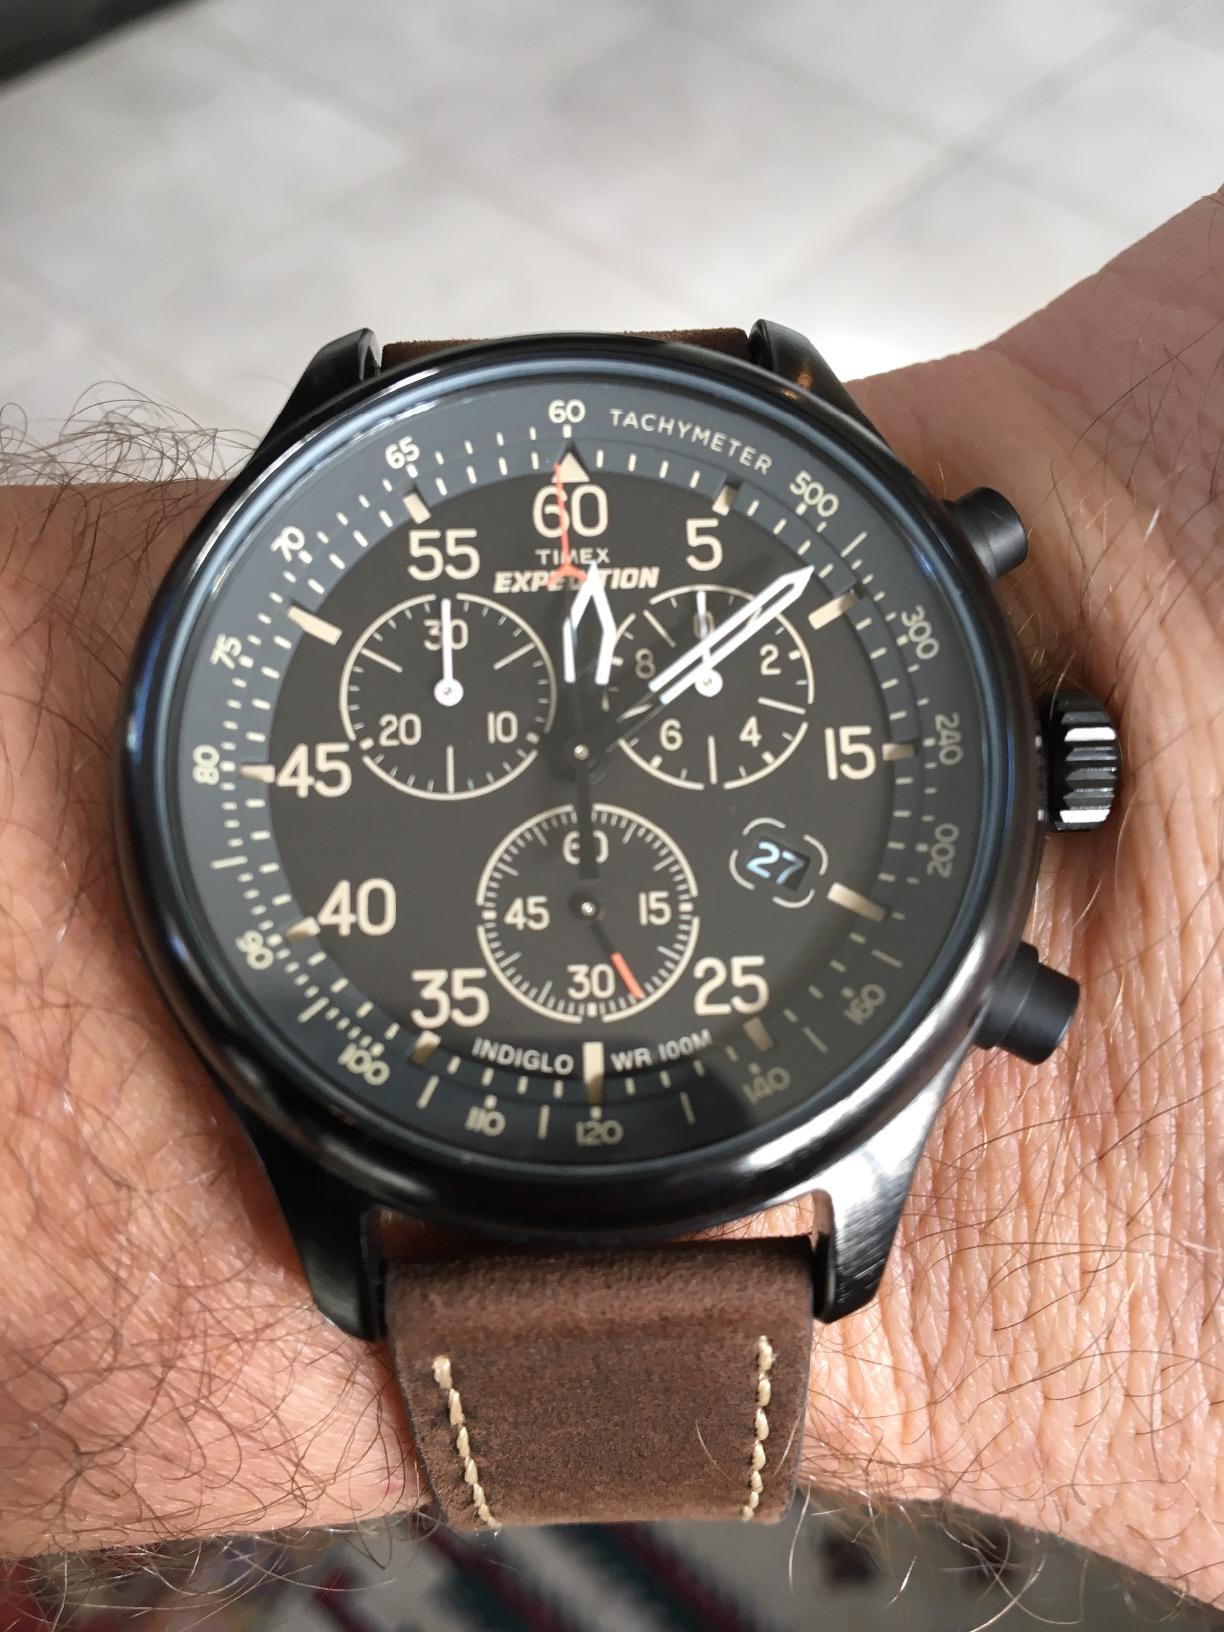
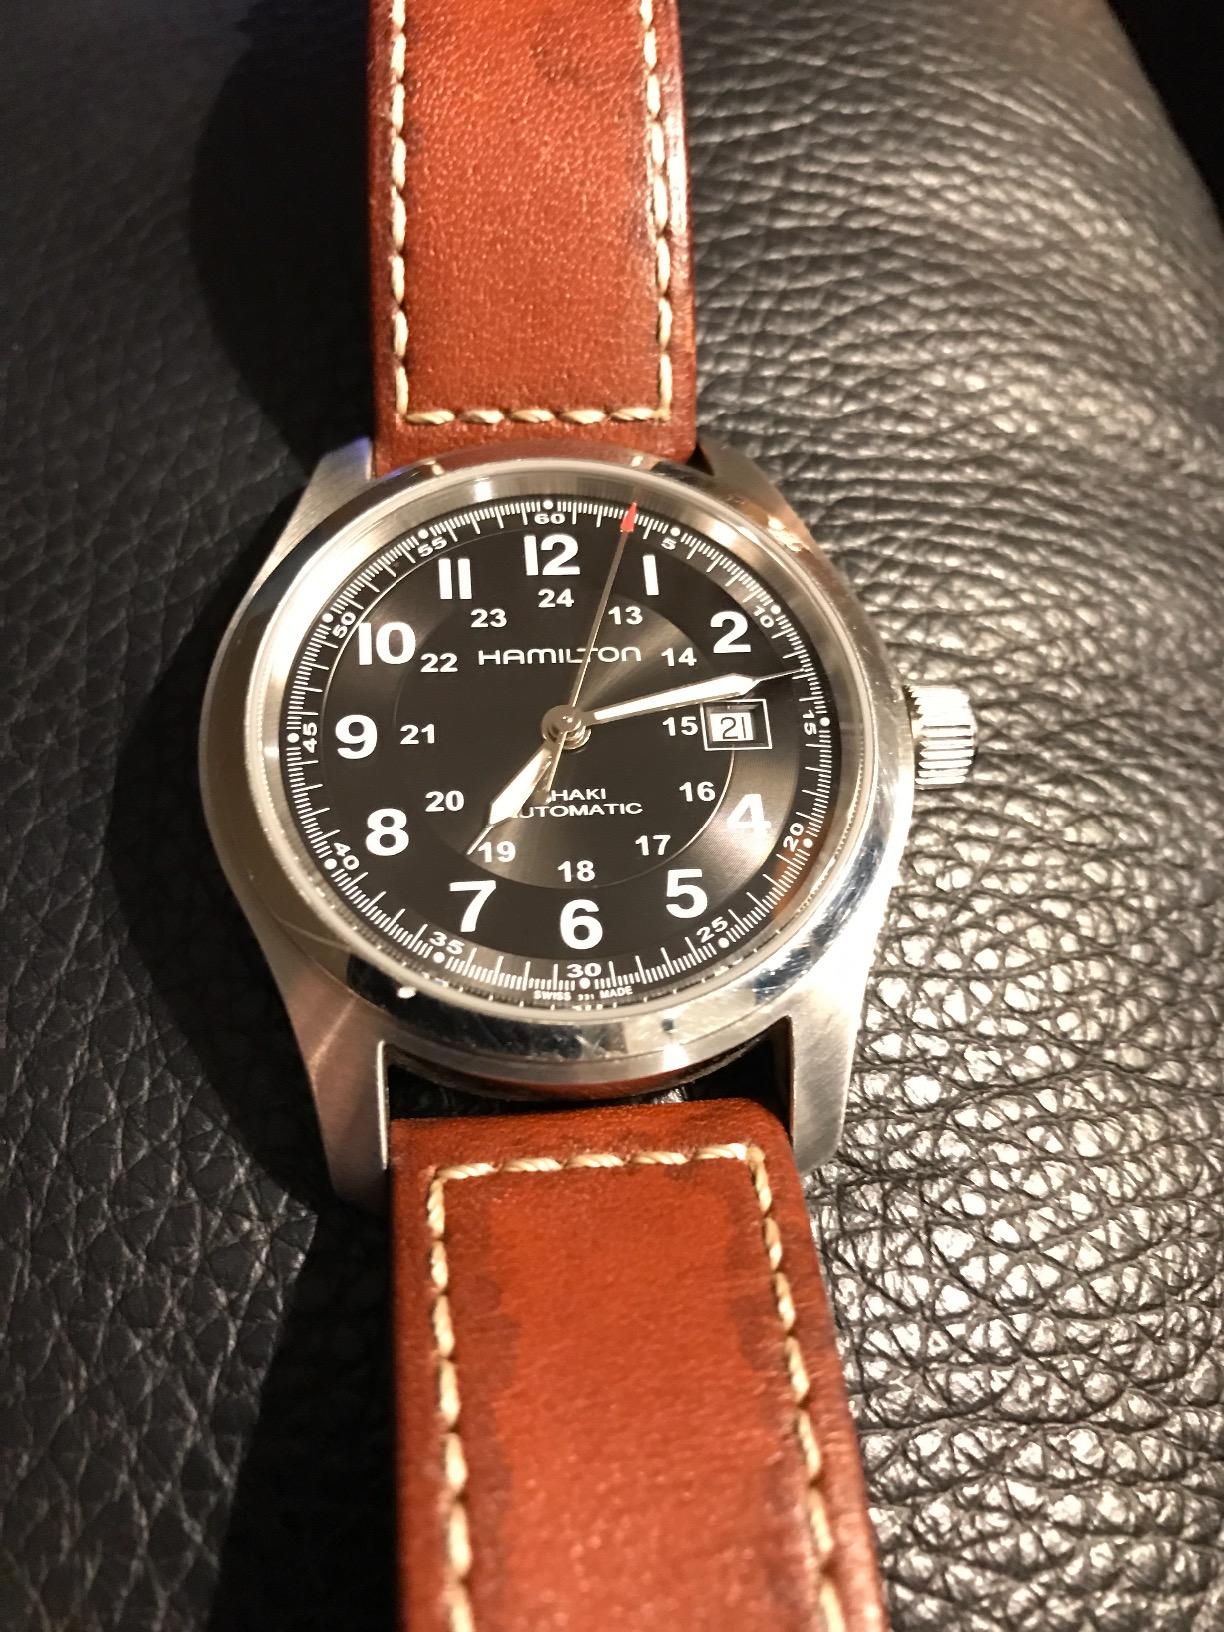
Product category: accessories_watch
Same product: no